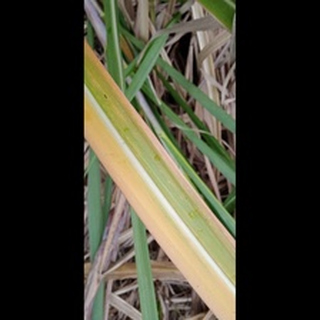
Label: sugarcane_yellow_leaf_disease